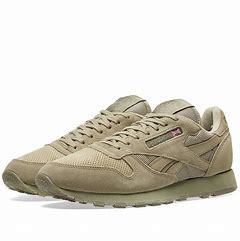
Brand: Reebok
Model: Cl Lthr